Charley's Aunt (1963 film)

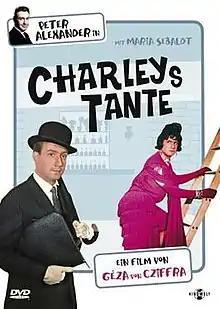
DVD cover

Charley's Aunt is a 1963 Austrian comedy film directed by Géza von Cziffra and starring Peter Alexander, Maria Sebaldt and Peter Vogel. It is an adaptation of the 1892 British play "Charley's Aunt" by Brandon Thomas.